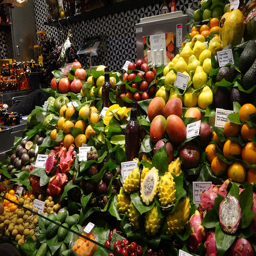
A display in a grocery store filled with lots of produce.
This market has a large variety of tropical fruits.
A bunch of different fruits that are in a stand.
Many varieties of exotic fruit is on display.
Different fruits and vegetables are on display.